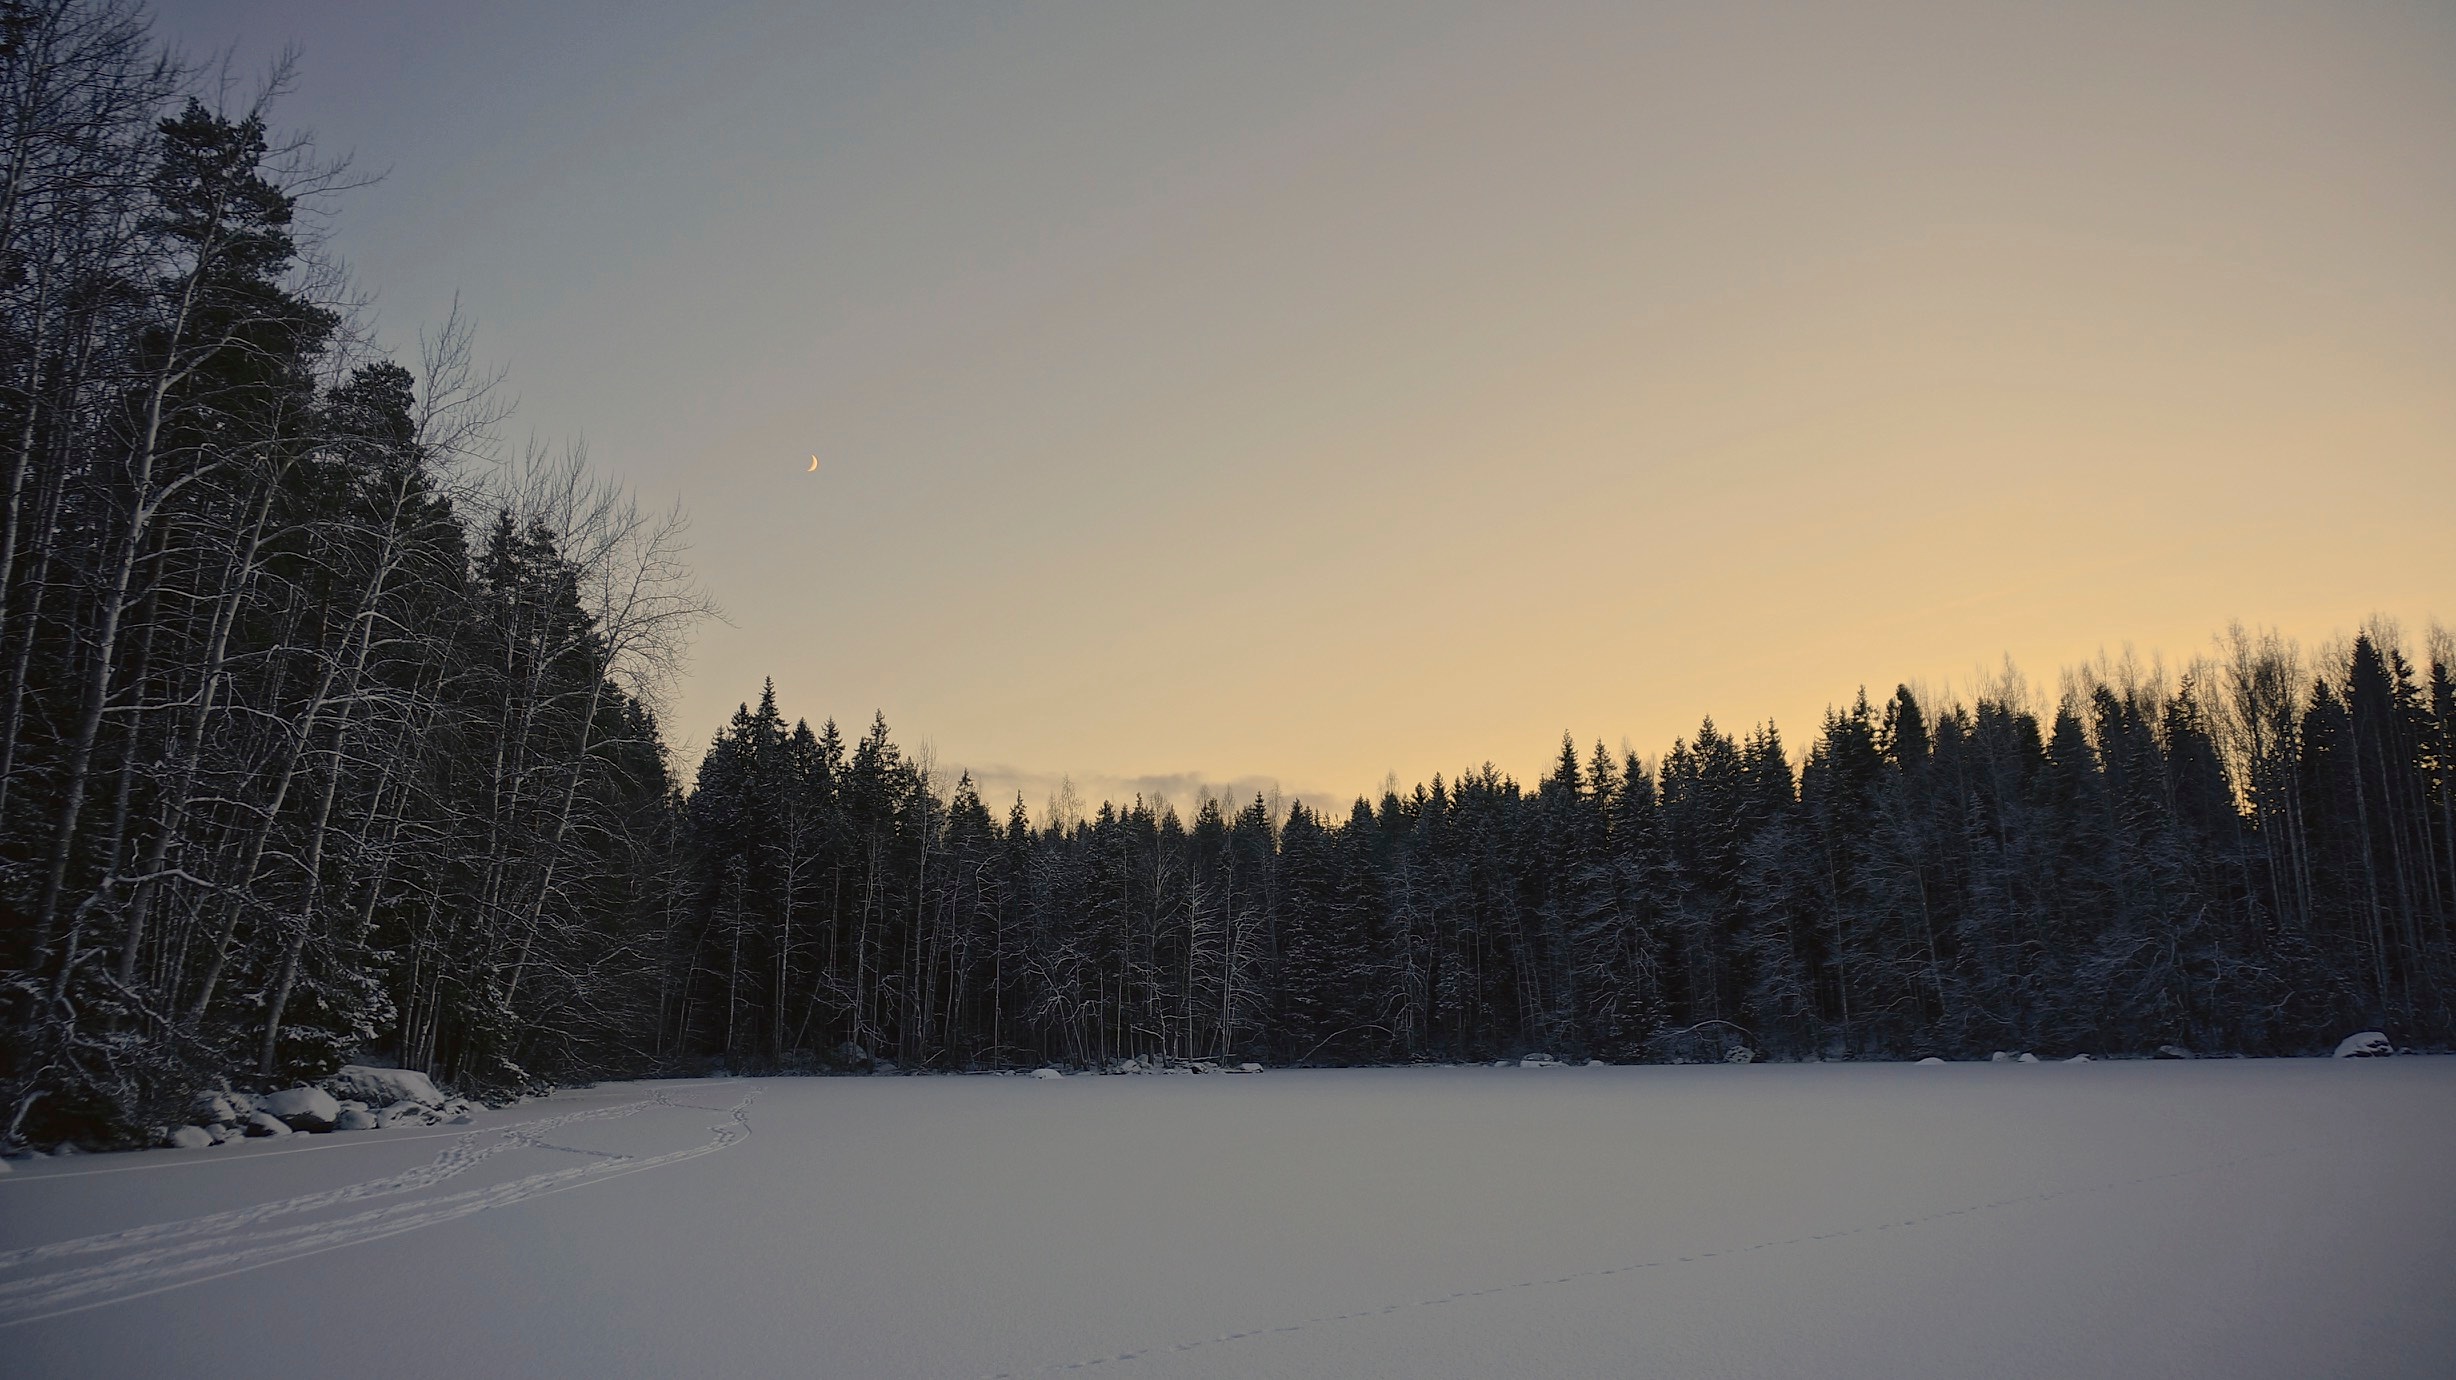
landscape, tree, nature, forest, mountain, snow, winter, sunrise, sunset, sunlight, morning, dawn, dusk, evening, weather, season, freezing, atmospheric phenomenon, woody plant